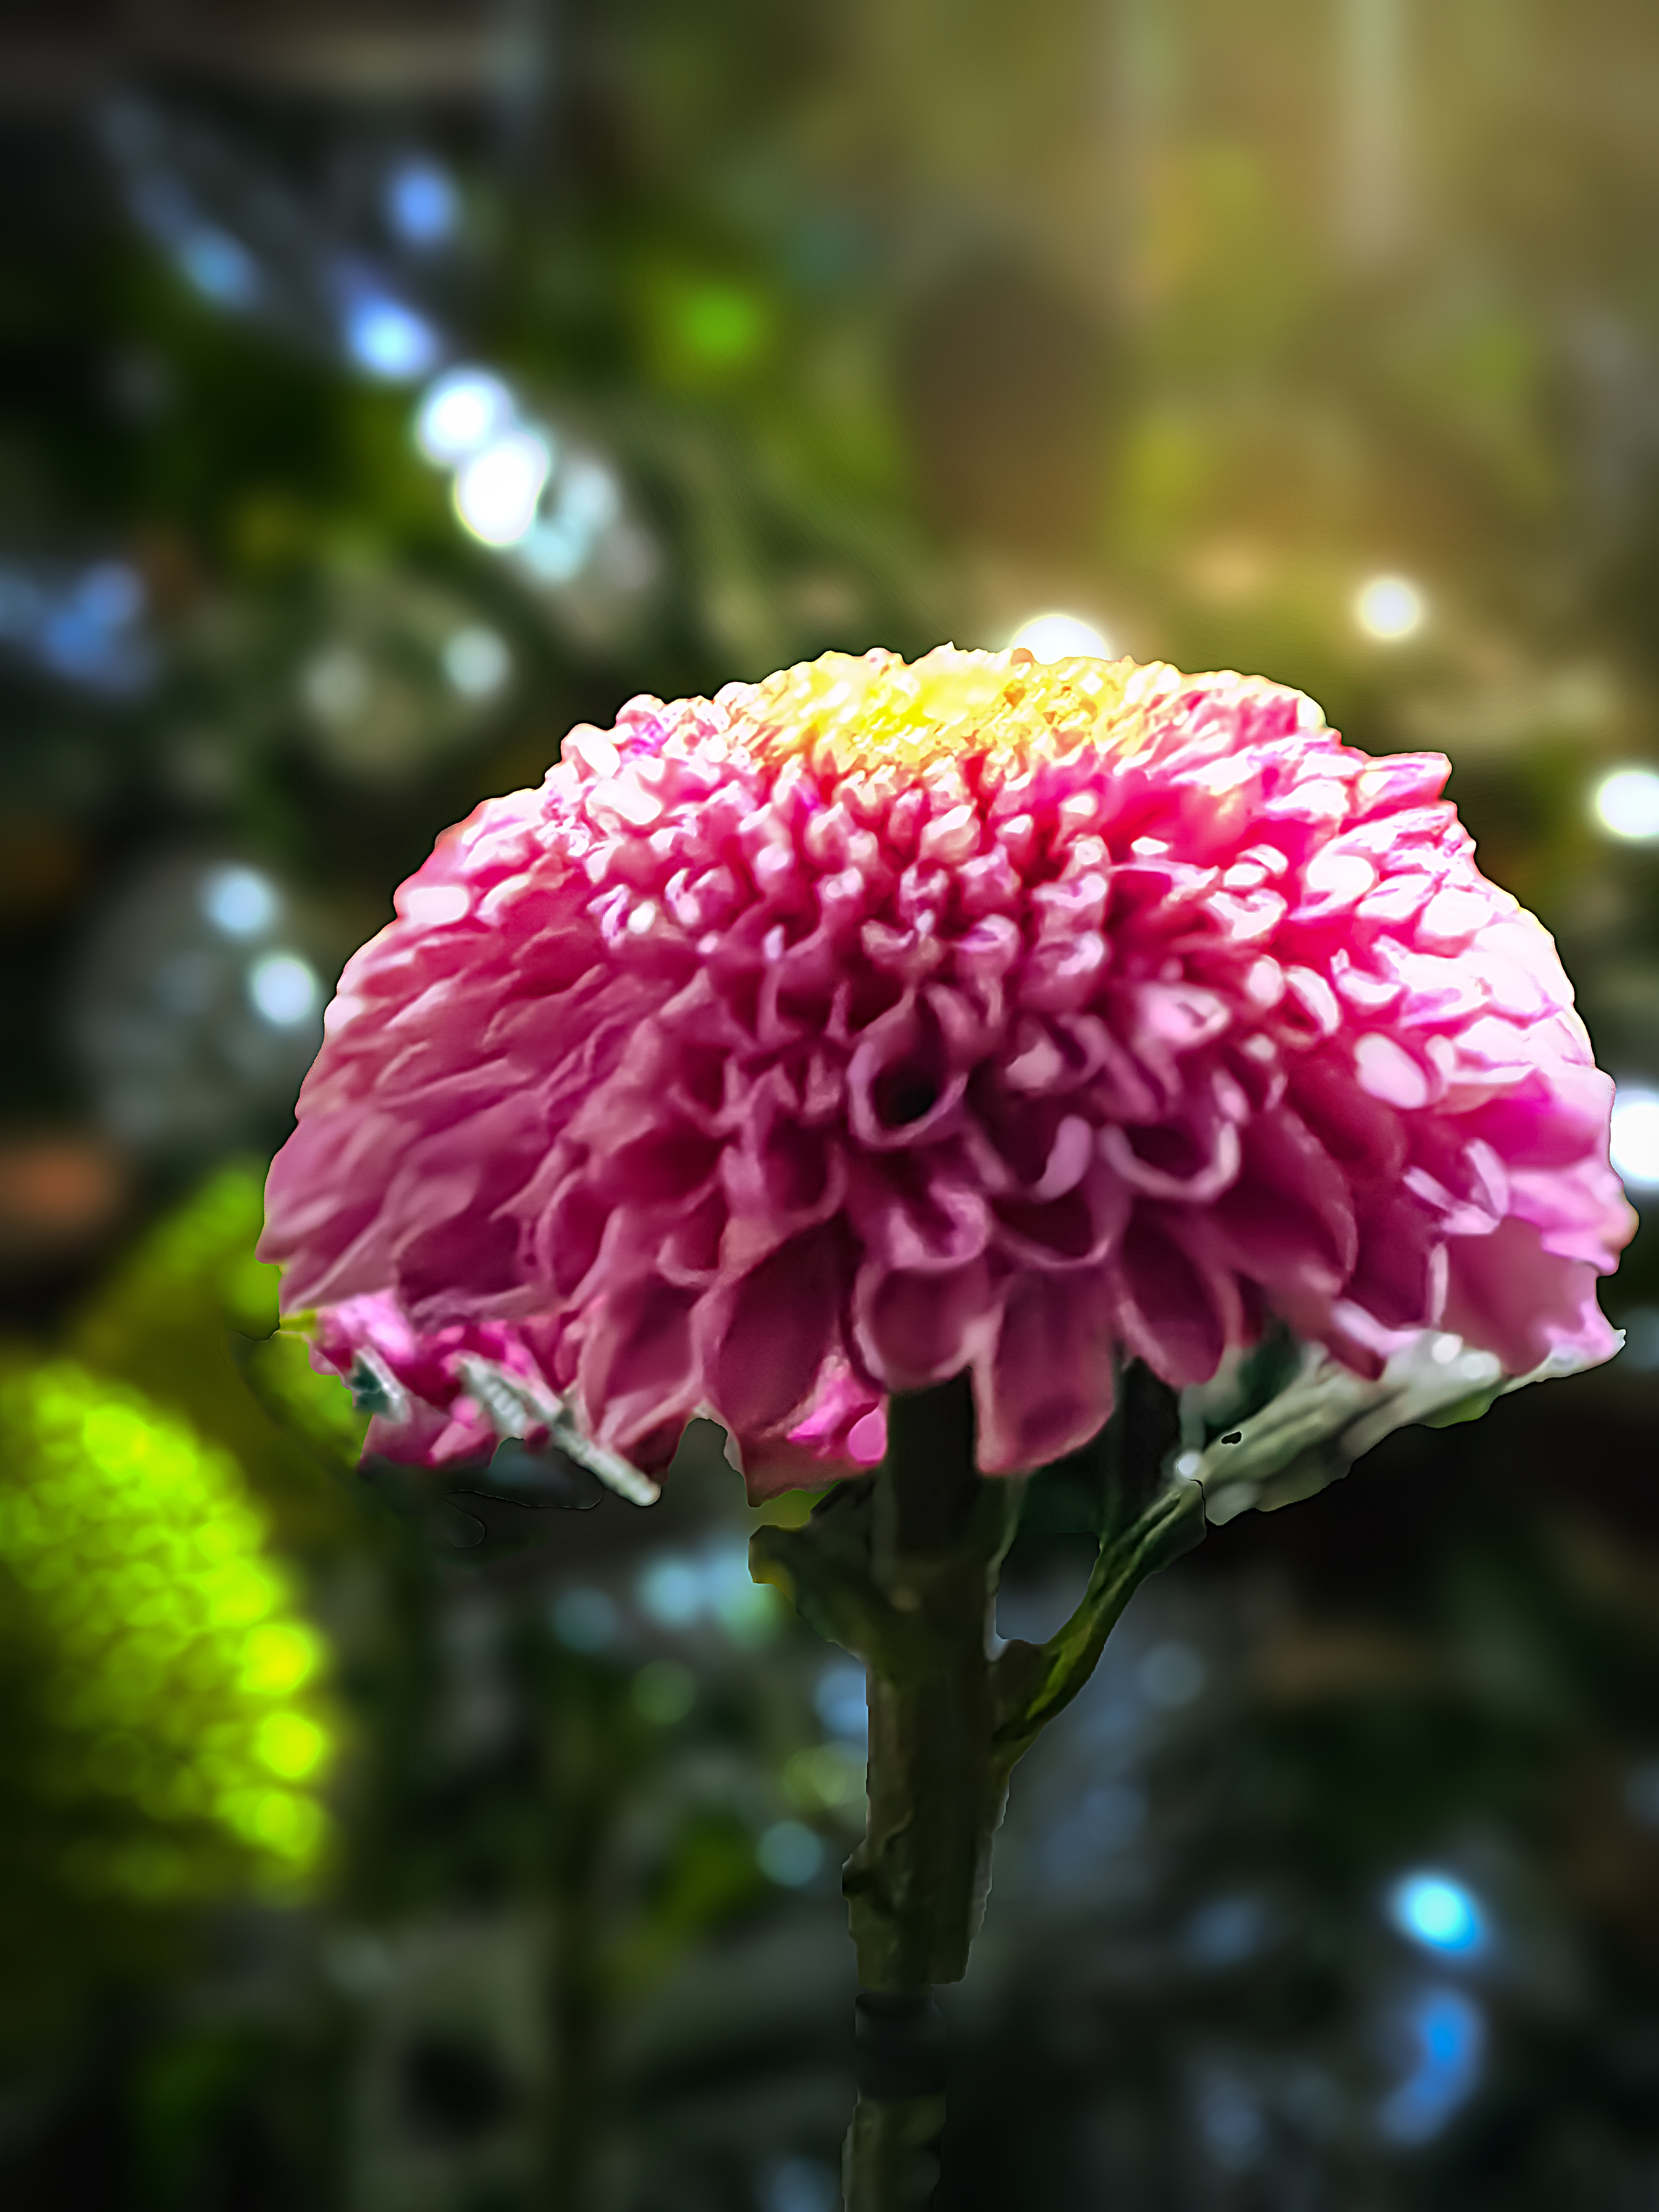
flower, chrysanthemum, ping pong, plant, petal, dahlia, herbaceous plant, flowering plant, annual plant, magenta, terrestrial plant, rose family, flower arranging, cut flowers, floral design, floristry, macro photography, shrub, rose order, plant stem, garden, art, wildflower, zinnia, gardening, pink family, hydrangea, cornales